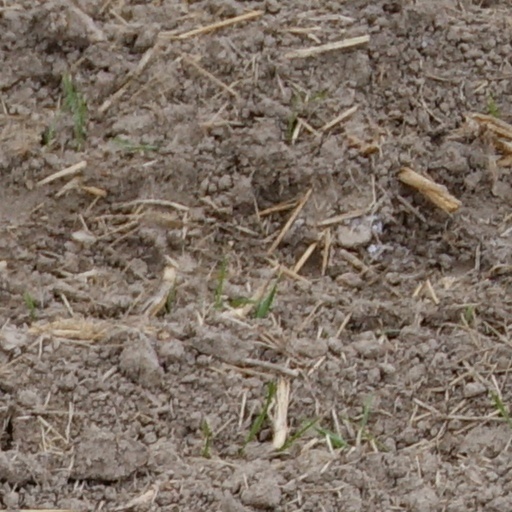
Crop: wheat